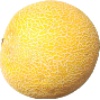
Label: Cantaloupe 1